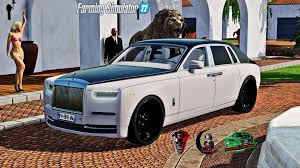
Label: noambulance